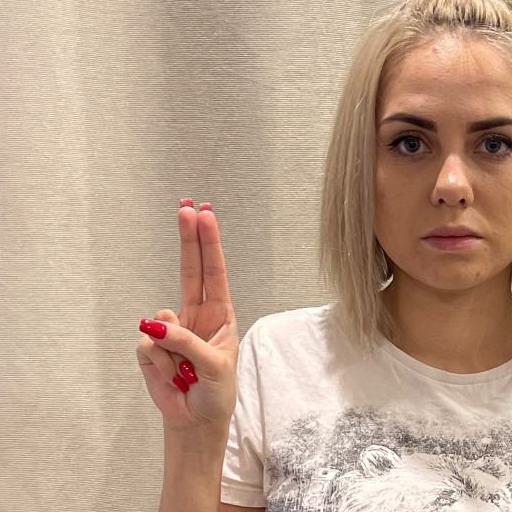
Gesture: two_up